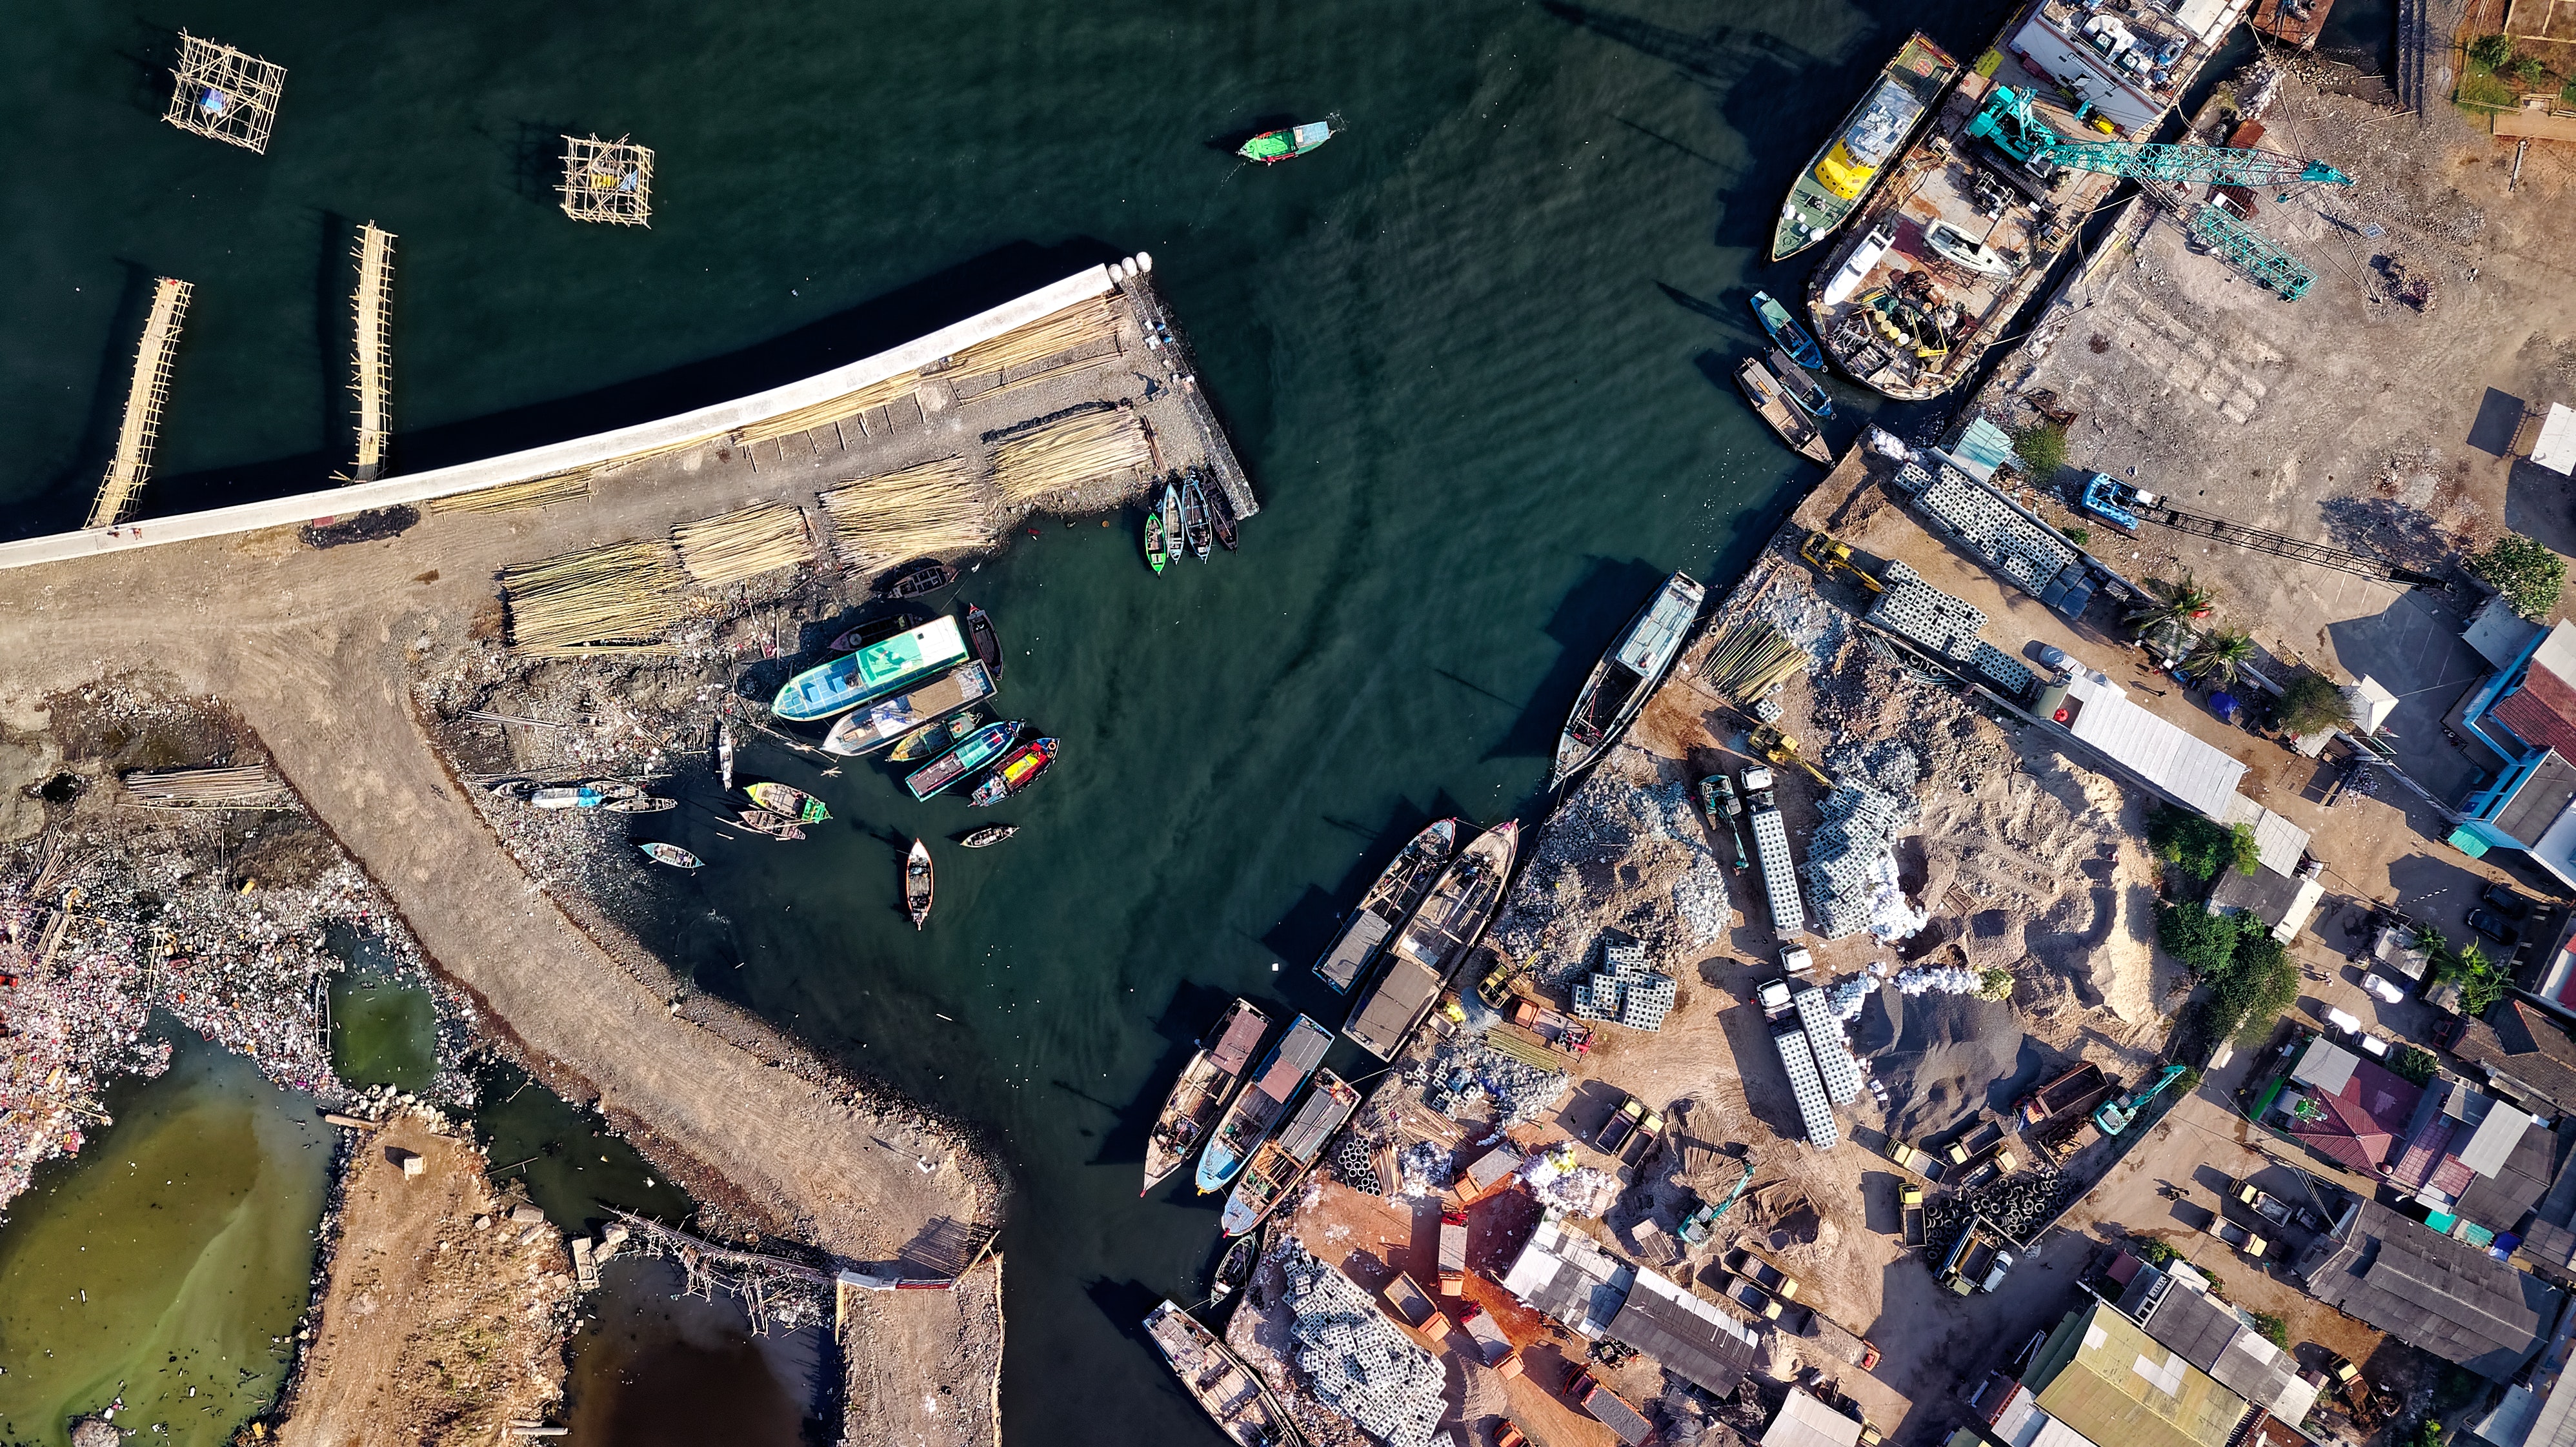
aerial photography, bird's eye view, water resources, waterway, photography, landscape, port, city, urban design, marina, map, channel, dock, vehicle, harbor